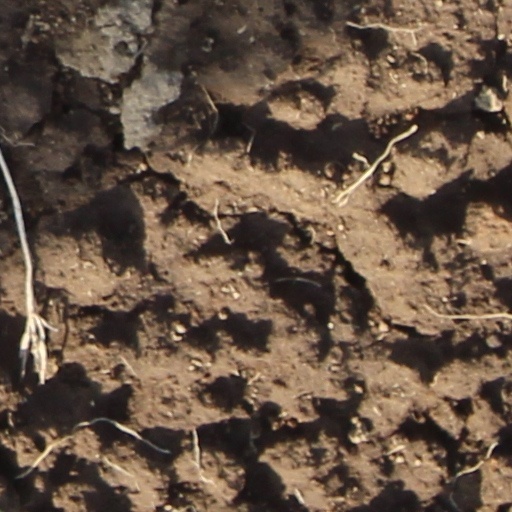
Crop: wheat